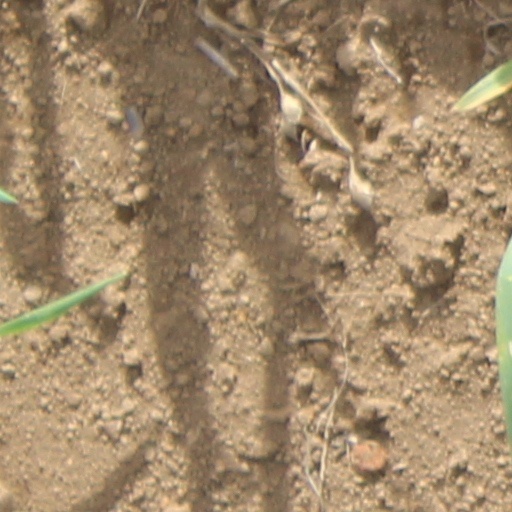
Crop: wheat